SOAS University of London

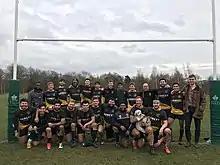
SOAS Men's Rugby Union Team following a victory against the London School of Economics at Regent's Park

The SOAS library is a library for Asian, African and Middle Eastern studies. It houses more than 1.2 million volumes and electronic resources for the study of Africa, Asia and the Middle East, and attracts scholars from all over the world. The library was designated by HEFCE in 2011 as one of the UK's five National Research Libraries.